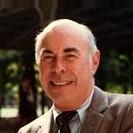
Age: 57